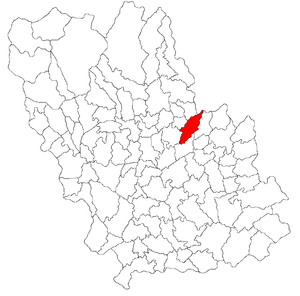
Șoimari est une commune roumaine du județ de Prahova, dans la région historique de Valachie et dans la région de développement du Sud.